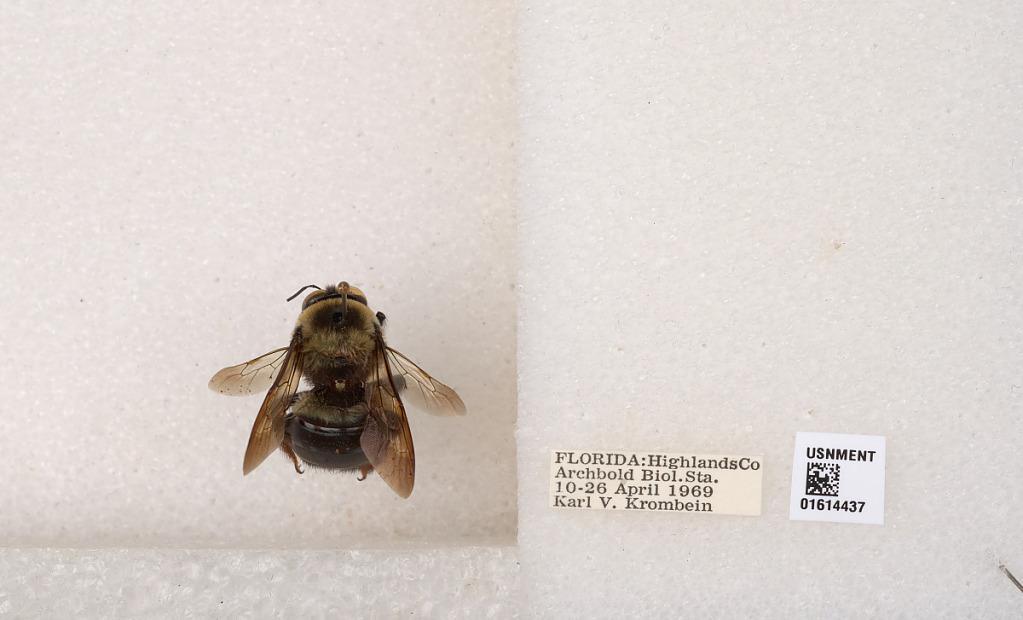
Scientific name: Xylocopa (Xylocopoides) virginica krombeini Hurd
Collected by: K. Krombein
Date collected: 1969-4-10
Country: United States
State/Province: Florida
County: Highlands
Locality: Archbold Biol. Sta.
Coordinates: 27.2197, -81.36